Zlatan Ibrahimović

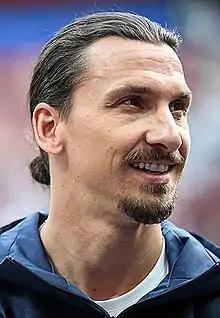
Ibrahimović in 2018

Zlatan Ibrahimović (born 3 October 1981) is a Swedish former professional footballer who played as a striker. Ibrahimović is known for his acrobatic strikes and volleys, technique, ball control, and physical dominance. He is regarded as one of the greatest strikers of all time and is one of the most decorated footballers in the world, having won 34 trophies in his career. He scored over 570 career goals, including more than 500 club goals, and scored in four consecutive decades between the 1990s and the 2020s.